Punched card

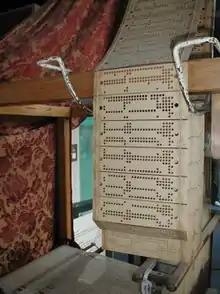
Close-up of a Jacquard loom's chain, constructed using 8 × 26 hole punched cards

The idea of control and data storage via punched holes was developed independently on several occasions in the modern period. In most cases there is no evidence that each of the inventors was aware of the earlier work.